Rules of the Eurovision Song Contest

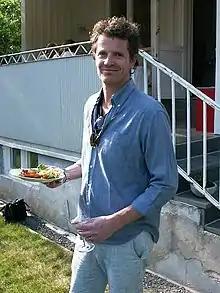
Martin Österdahl, the contest's executive supervisor from 2021 to 2025

The contest's voting procedure is presided over by a scrutineer nominated by the EBU, who is responsible for ensuring that all points are allocated correctly and in turn. This role has been a consistent feature of the contest since its first edition, and has evolved into the modern-day role of the executive supervisor, who is also responsible for overseeing the organisation of the contest on behalf of the EBU, enforcing the rules and monitoring the television production during the live shows. Since 2011, the executive supervisor has been assisted by an event supervisor (retitled event and security manager in 2023), who oversees and coordinates other matters related to the event on behalf of the EBU. Two new additions in 2025 include the ESC director and commercial director, respectively filled by Martin Green and Jurian van der Meer, with the ESC director overseeing the work of the executive supervisor and commercial director.